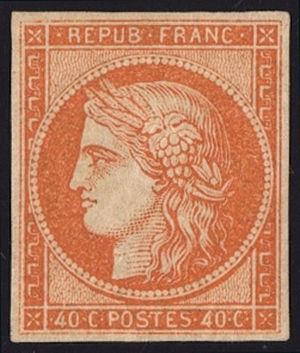
40 centimes type Cérès / 1849 1850 / 3e stamp of France
Cet article recense les timbres de France émis en 1850 par l'administration des Postes.